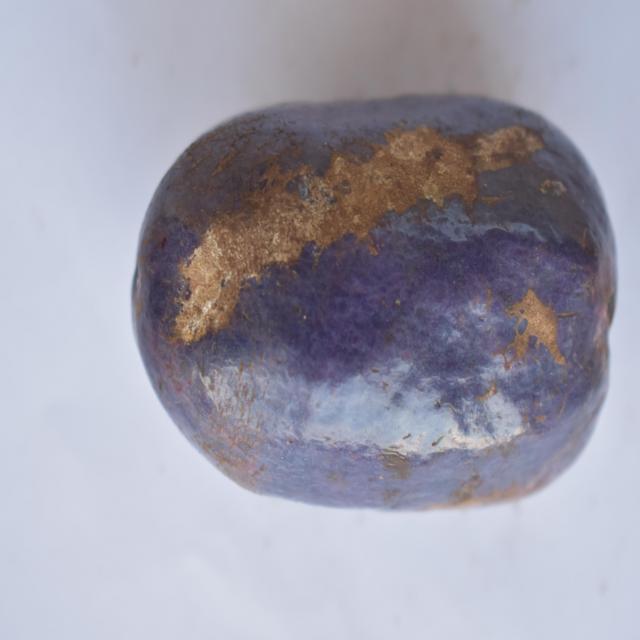
Plum grade: spotted